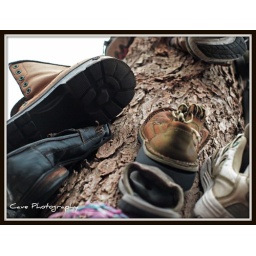
A shoe tree in Oro Medonte looks like they are trying to climb to heaven